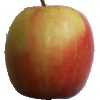
Label: Apple Pink Lady 1